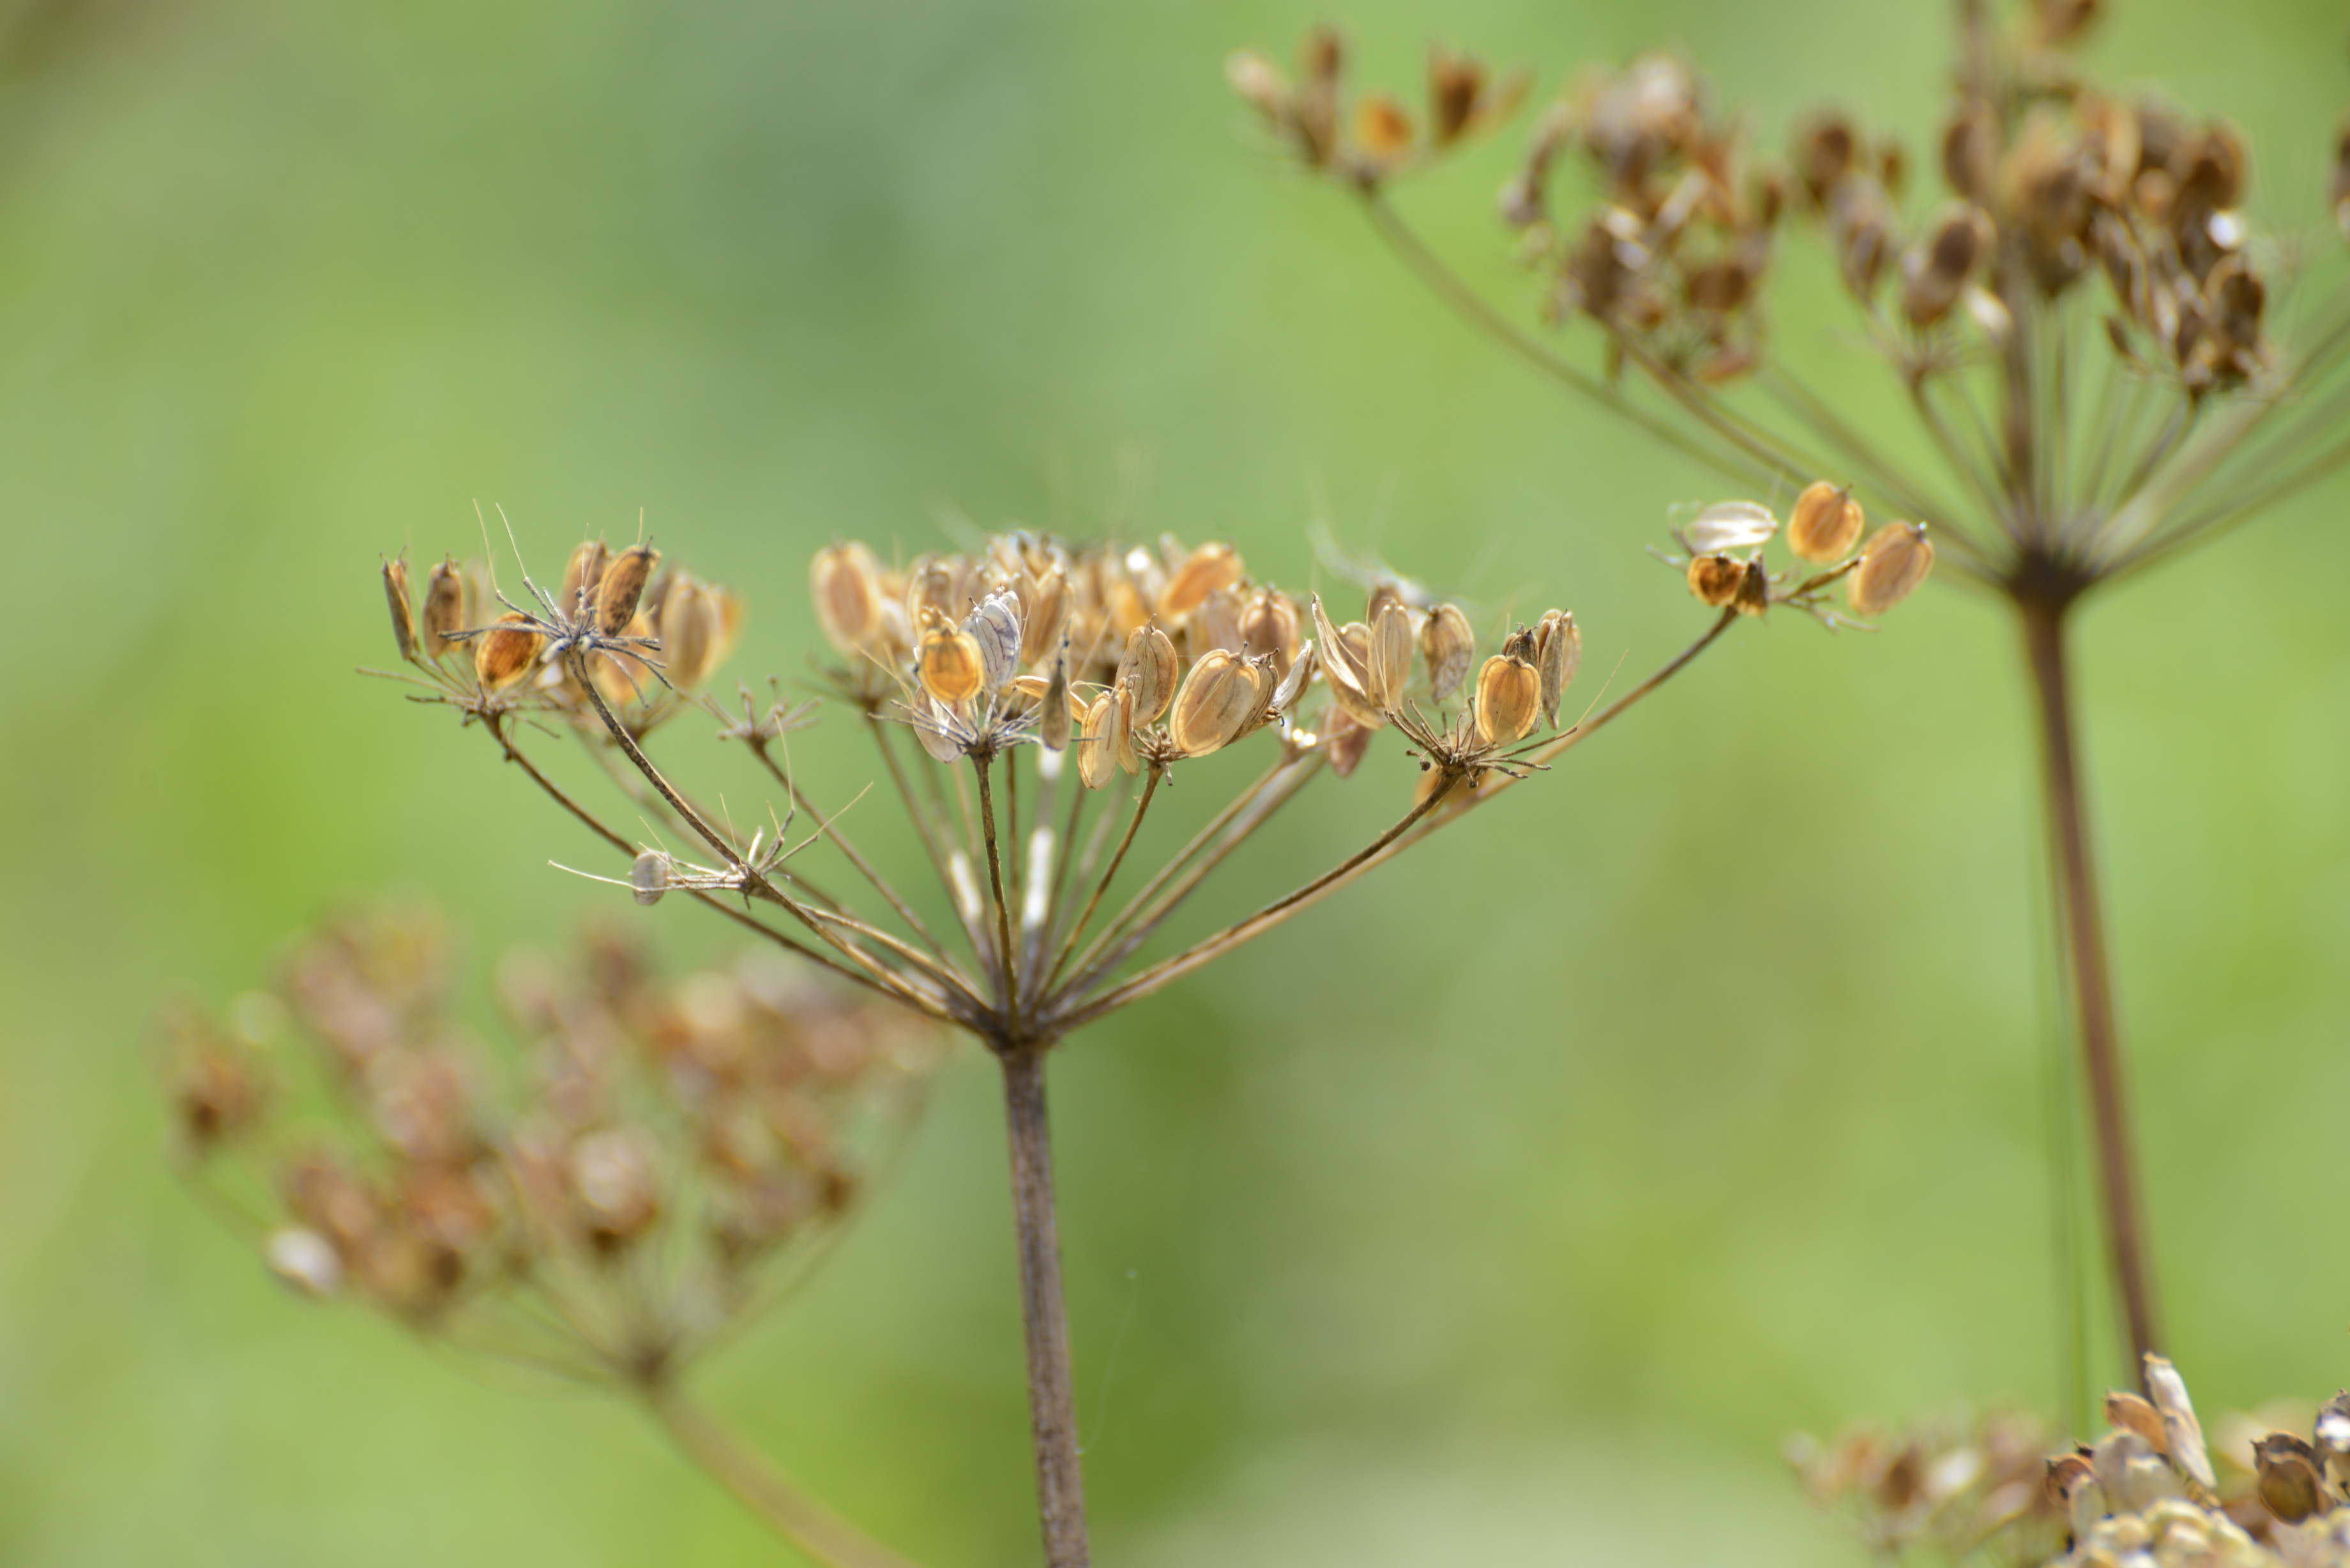
tree, nature, branch, blossom, plant, leaf, flower, produce, insect, botany, nikon, flora, fauna, wildflower, close up, cool image, shrub, nikkor, d800, nectar, 70300mm, nikond800, 70300mmf4556gvr, macro photography, flowering plant, plant stem, land plant